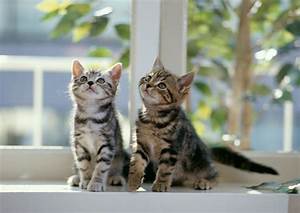
Label: cat